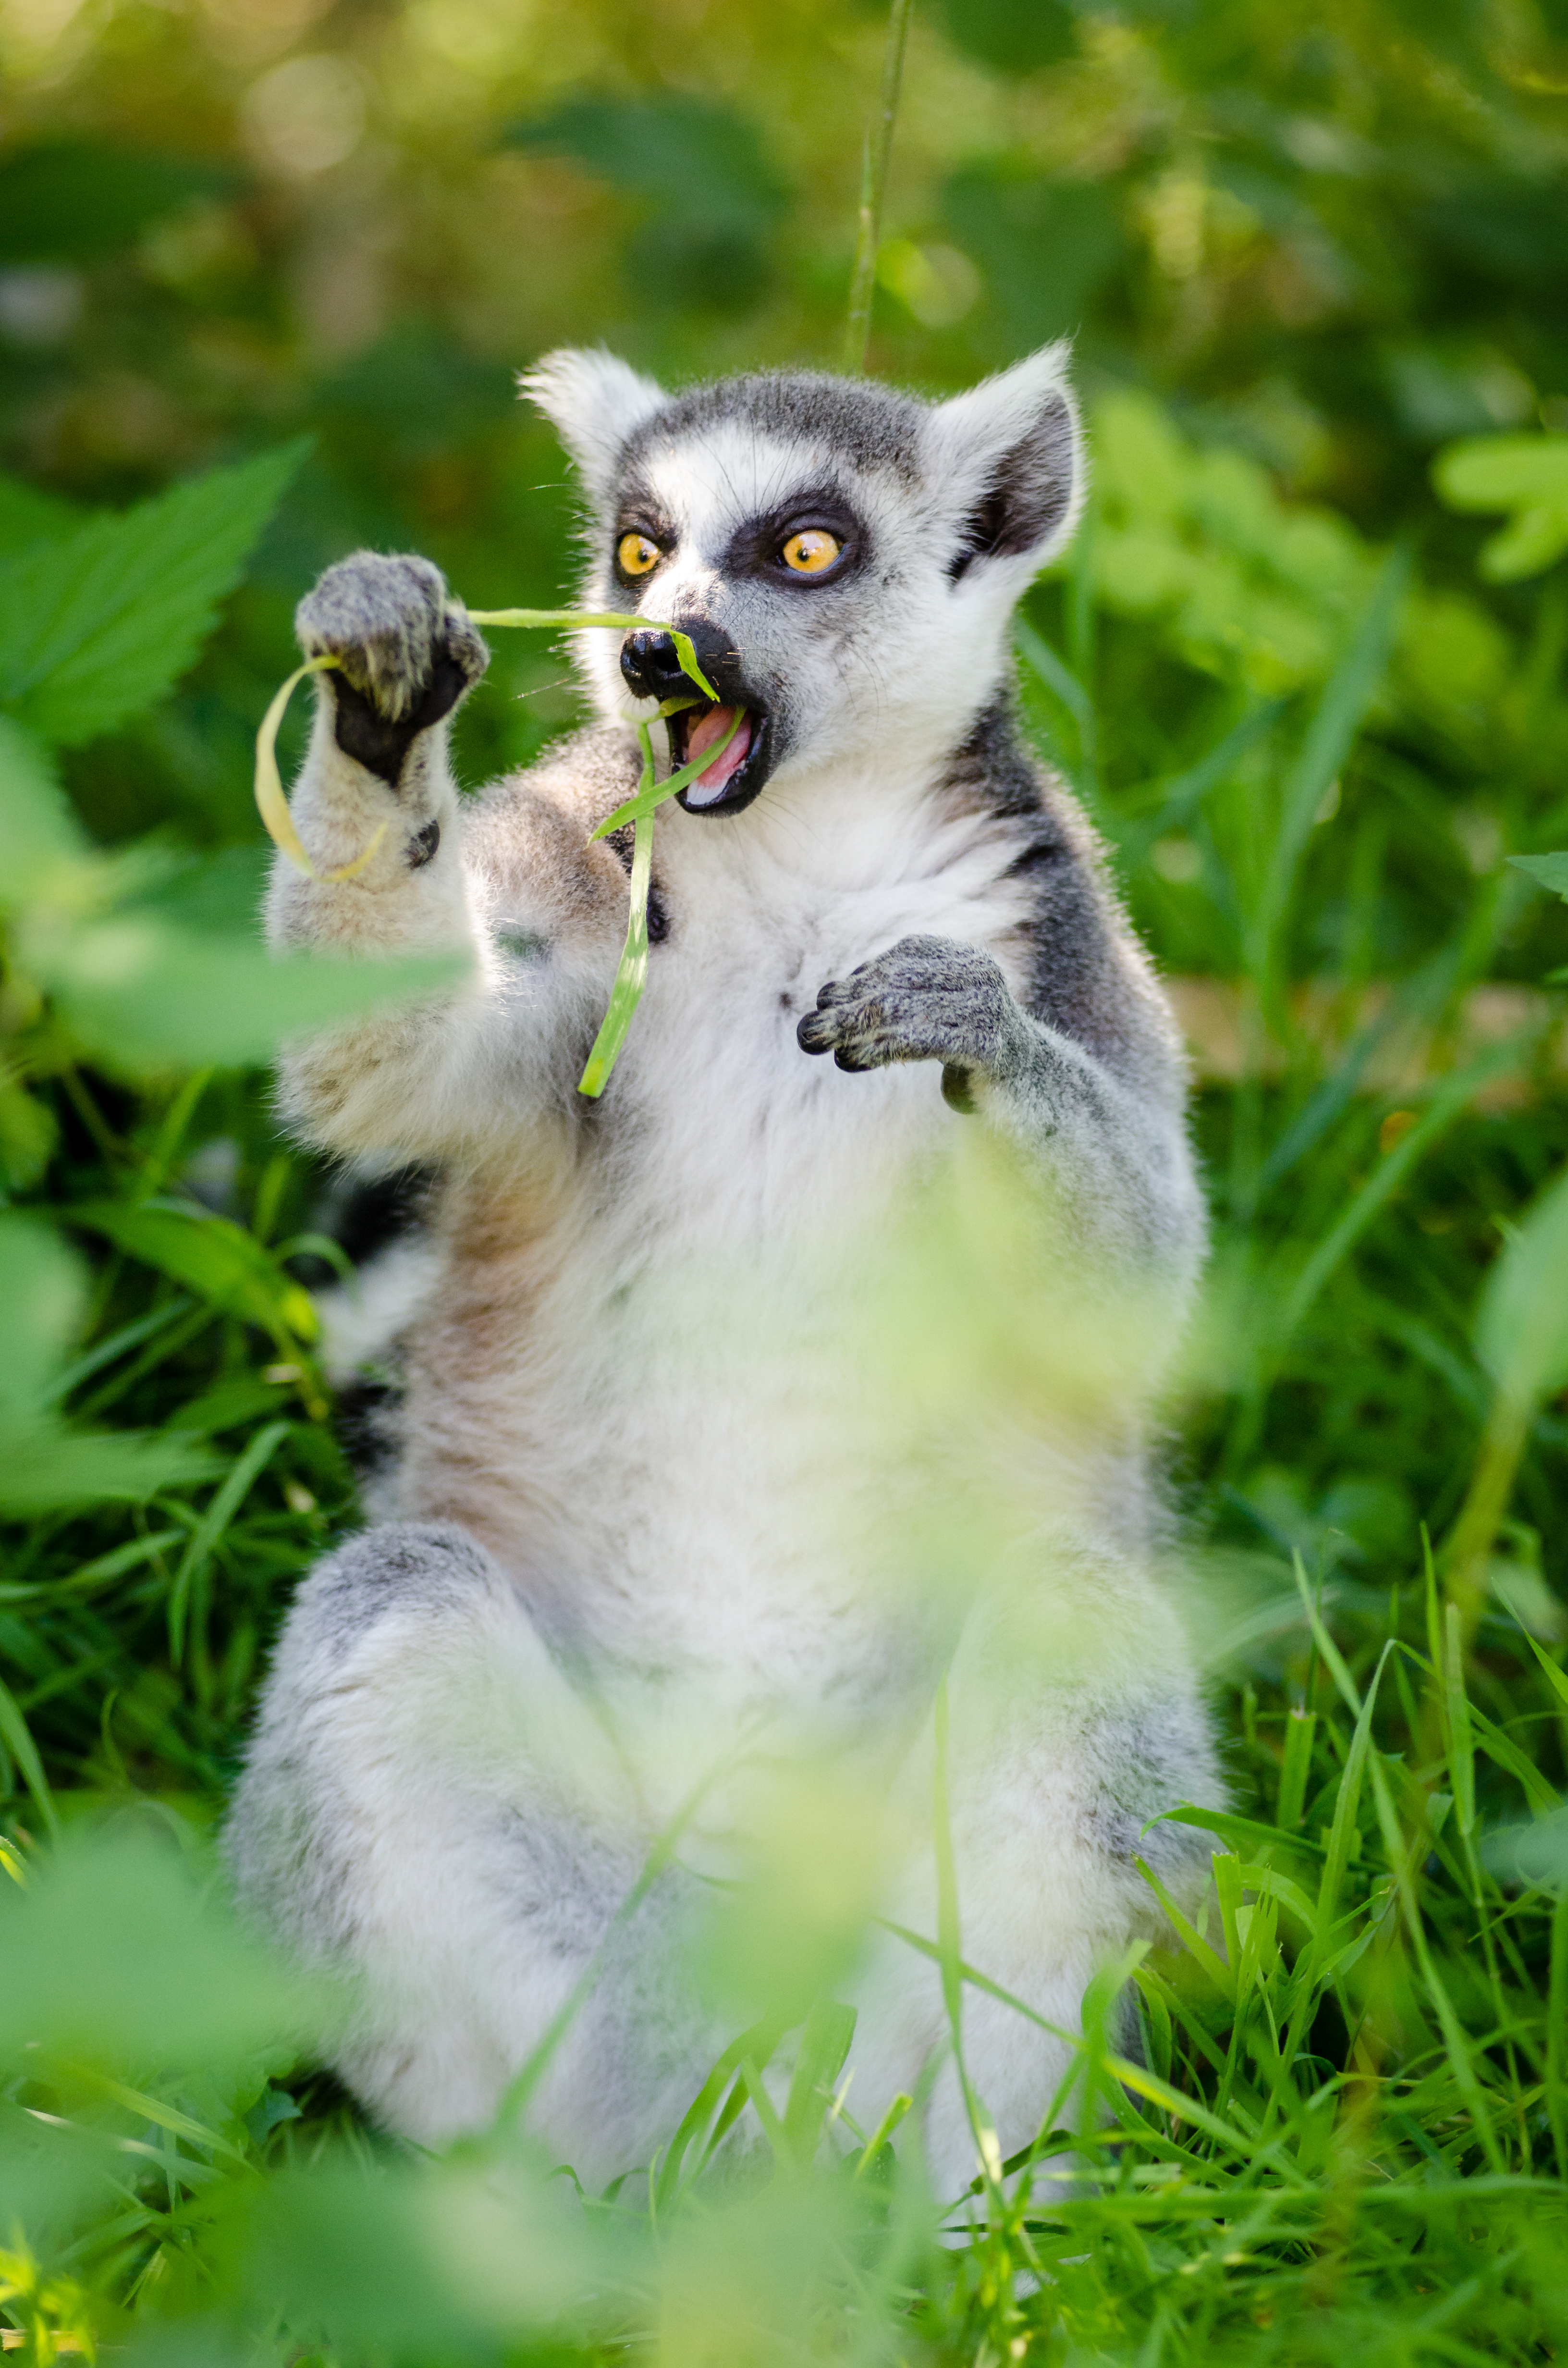
tree, nature, bokeh, meadow, ring, feet, animal, cute, wildlife, zoo, fur, mammal, nikon, fauna, primate, eyes, hands, animals, madagascar, vertebrate, tier, ss, fell, augen, grn, baum, adorable, lemur, d7000, niedlich, tailed, catta, katta, tierpart, hnde, fse, madagaskar, 300mm